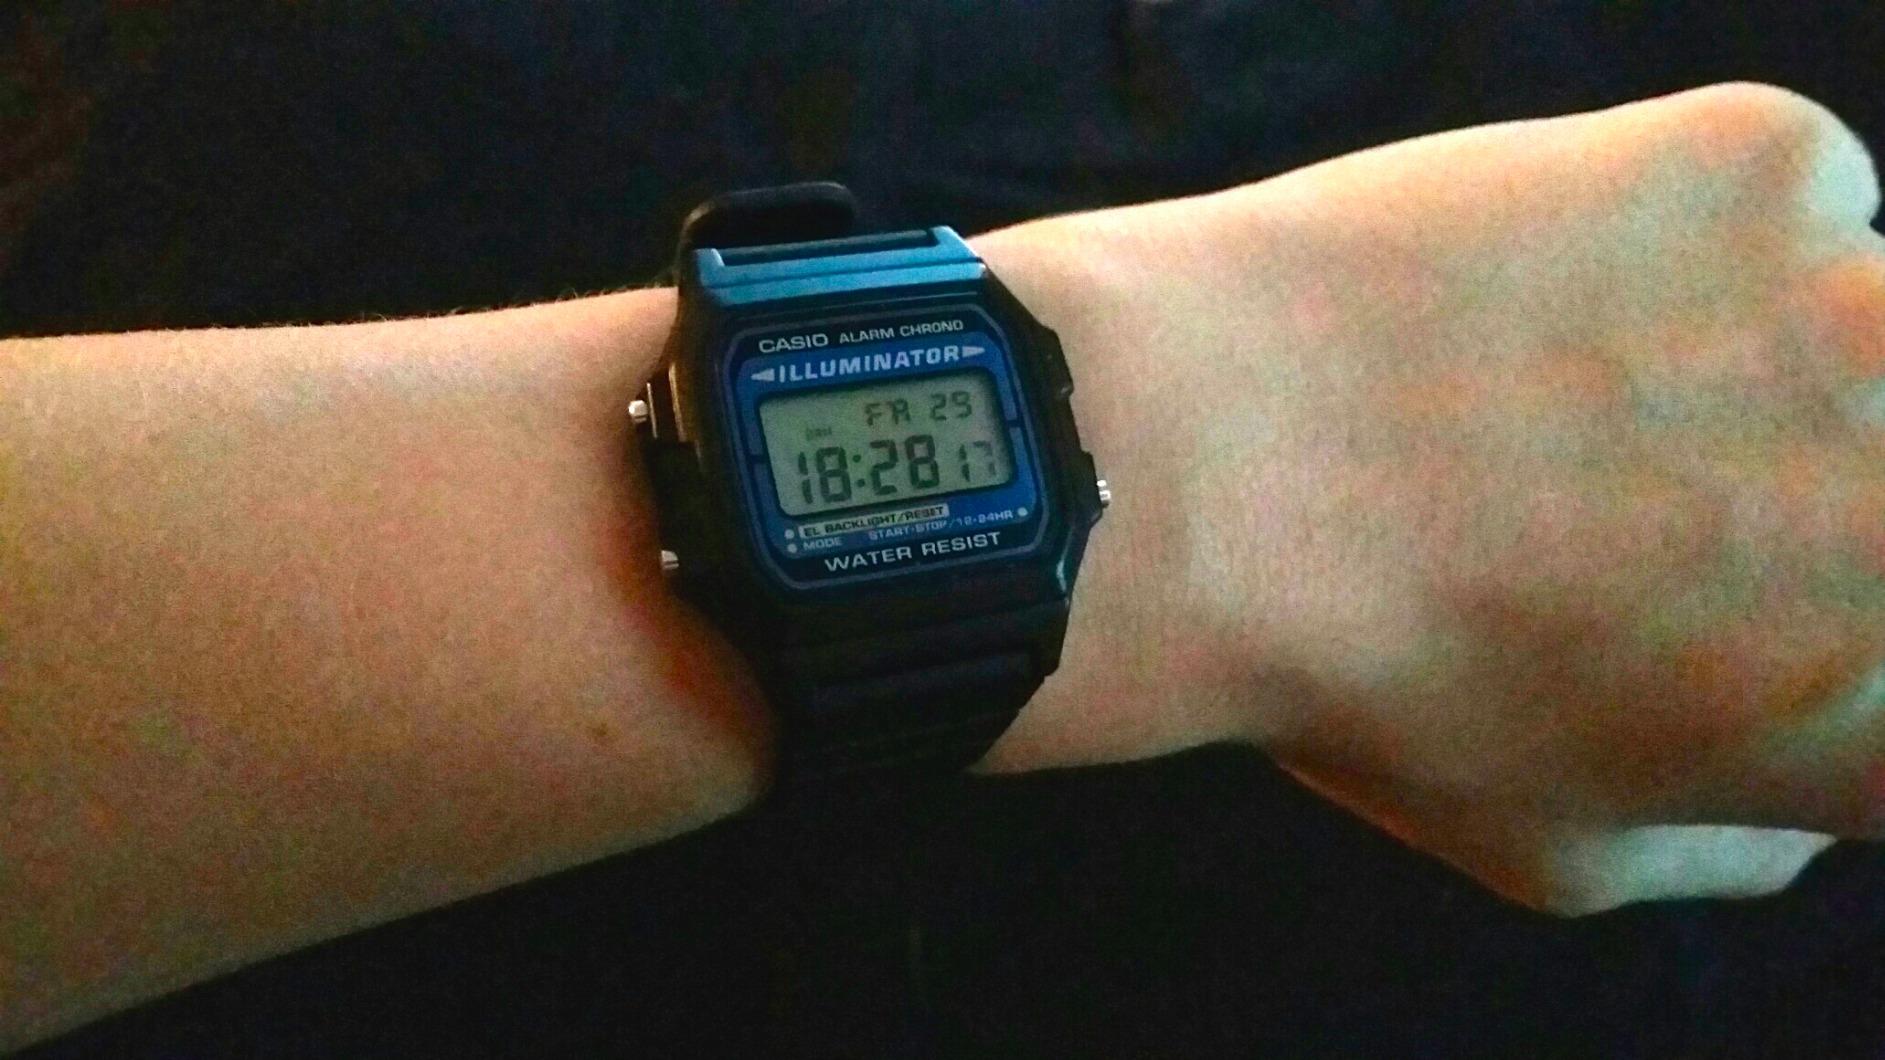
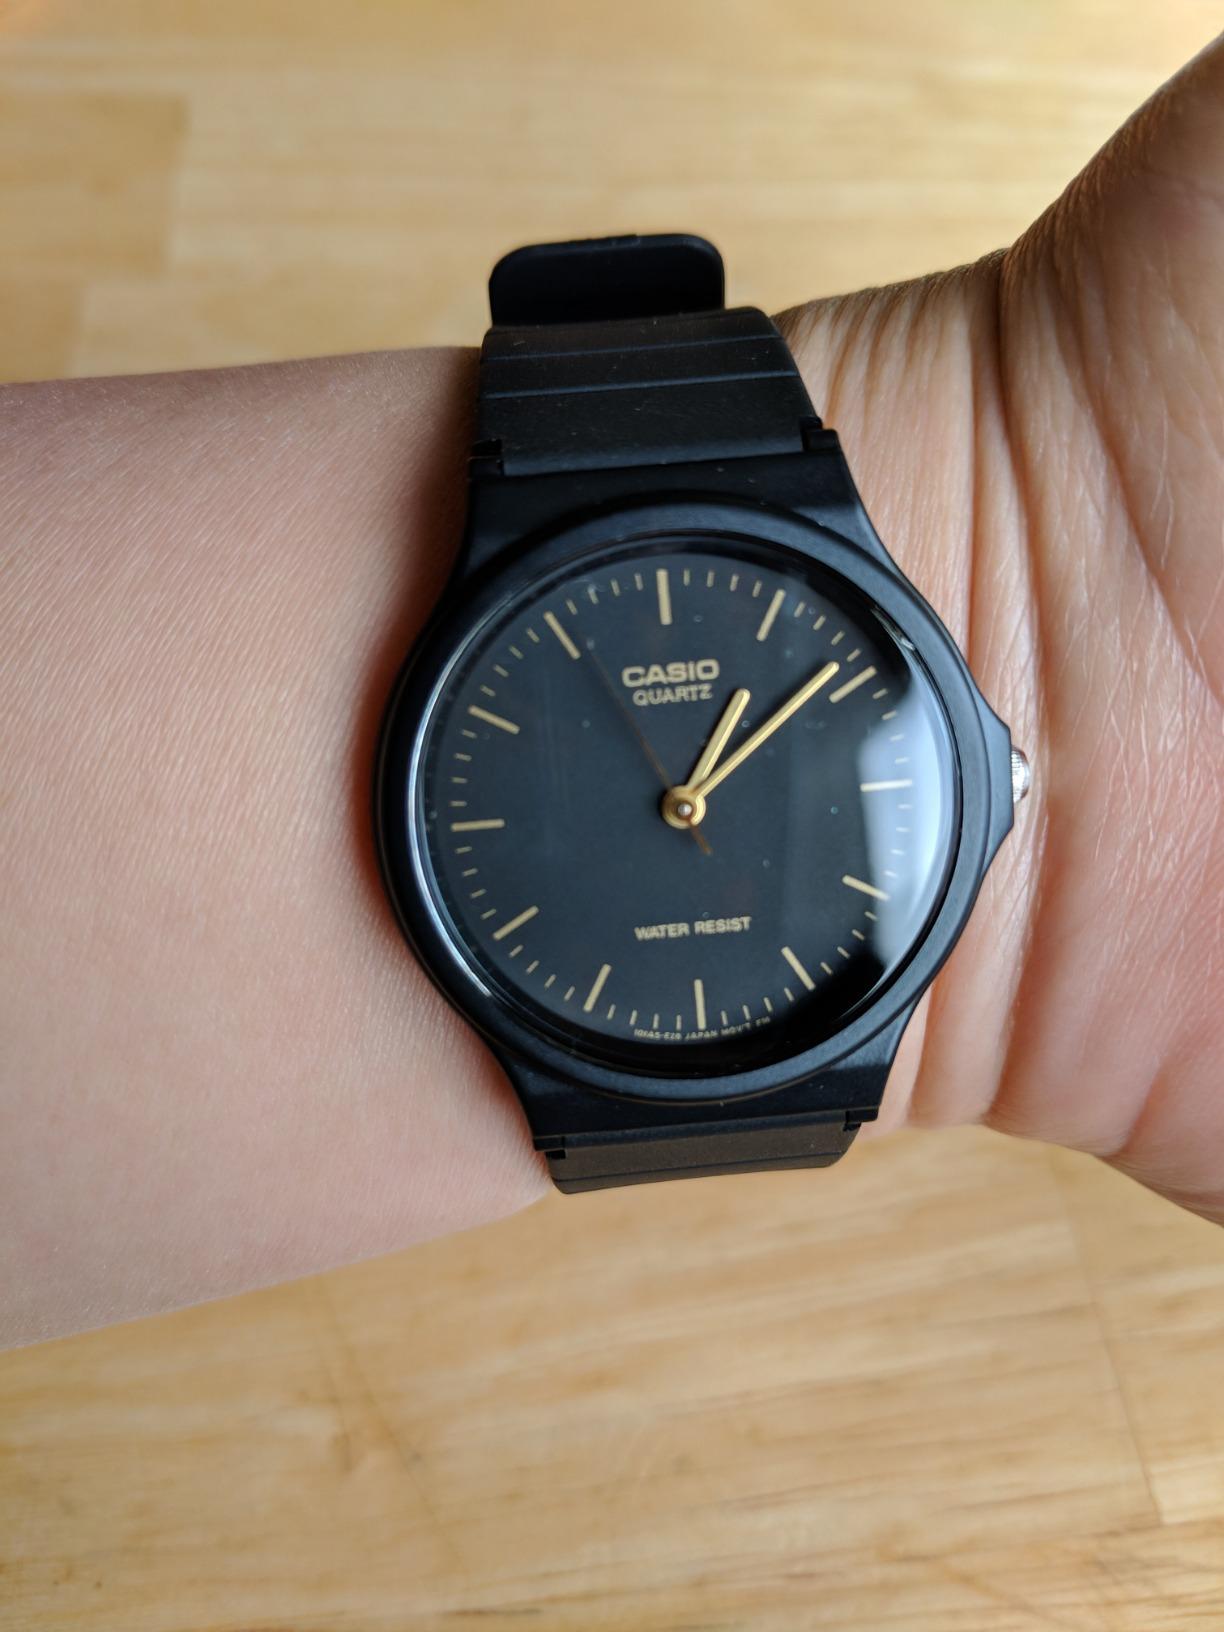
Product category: accessories_watch
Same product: no